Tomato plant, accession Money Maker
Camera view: tilt-top (135 deg); turntable rotation: 270 degrees
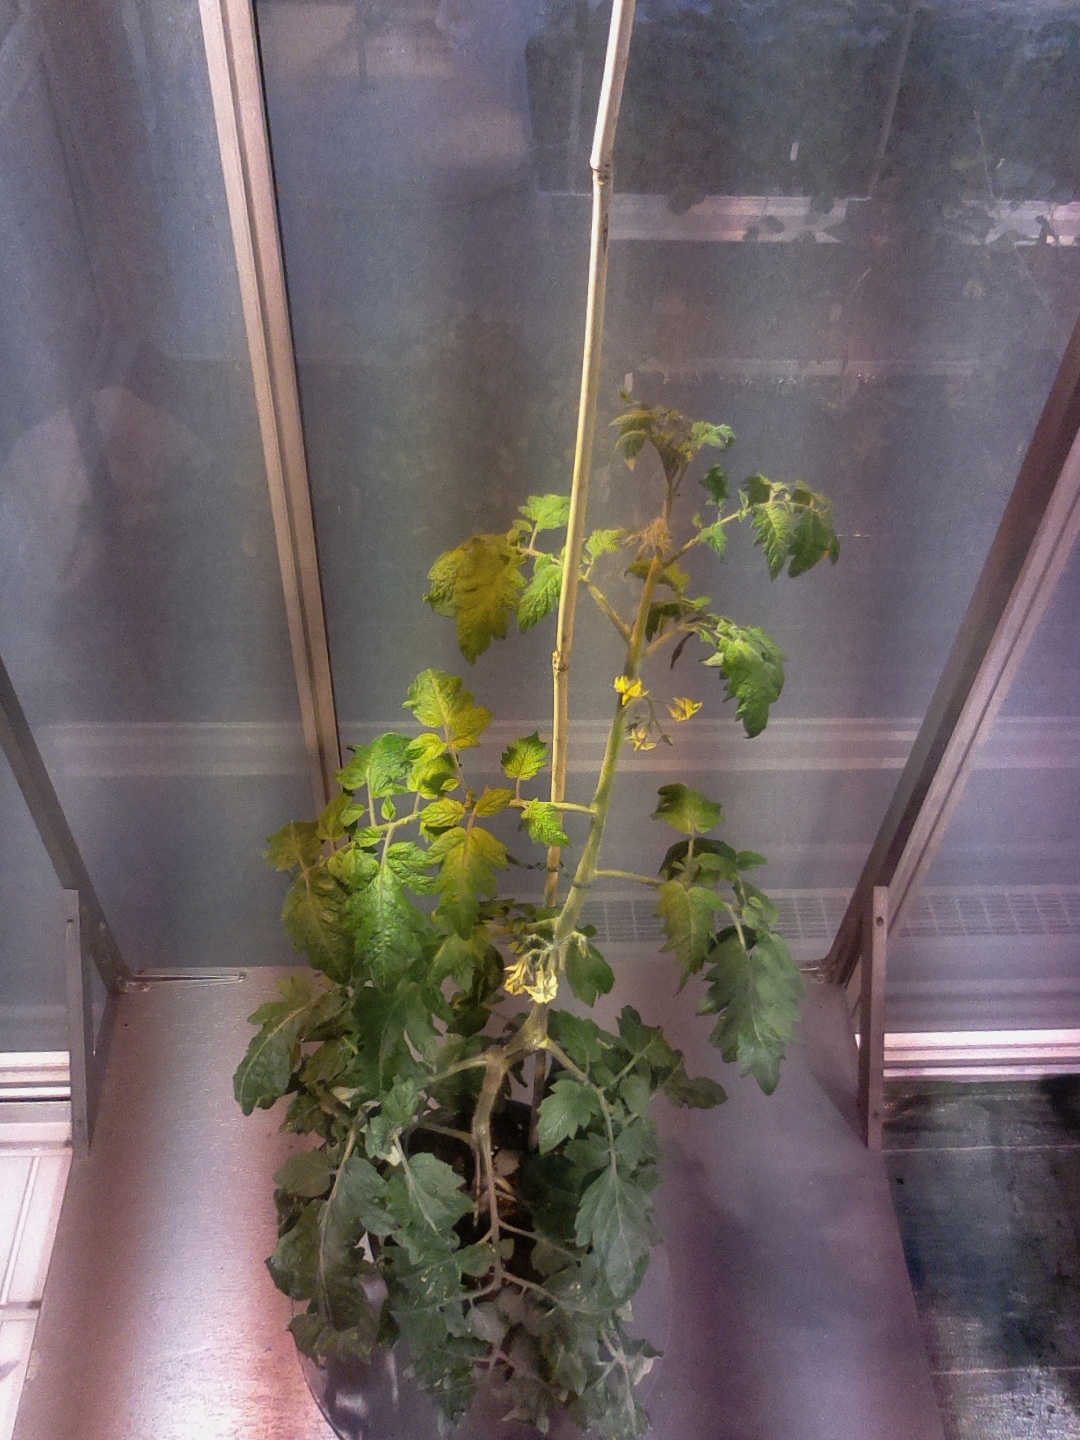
BBCH growth stage 64: 40%-50% of flowers open